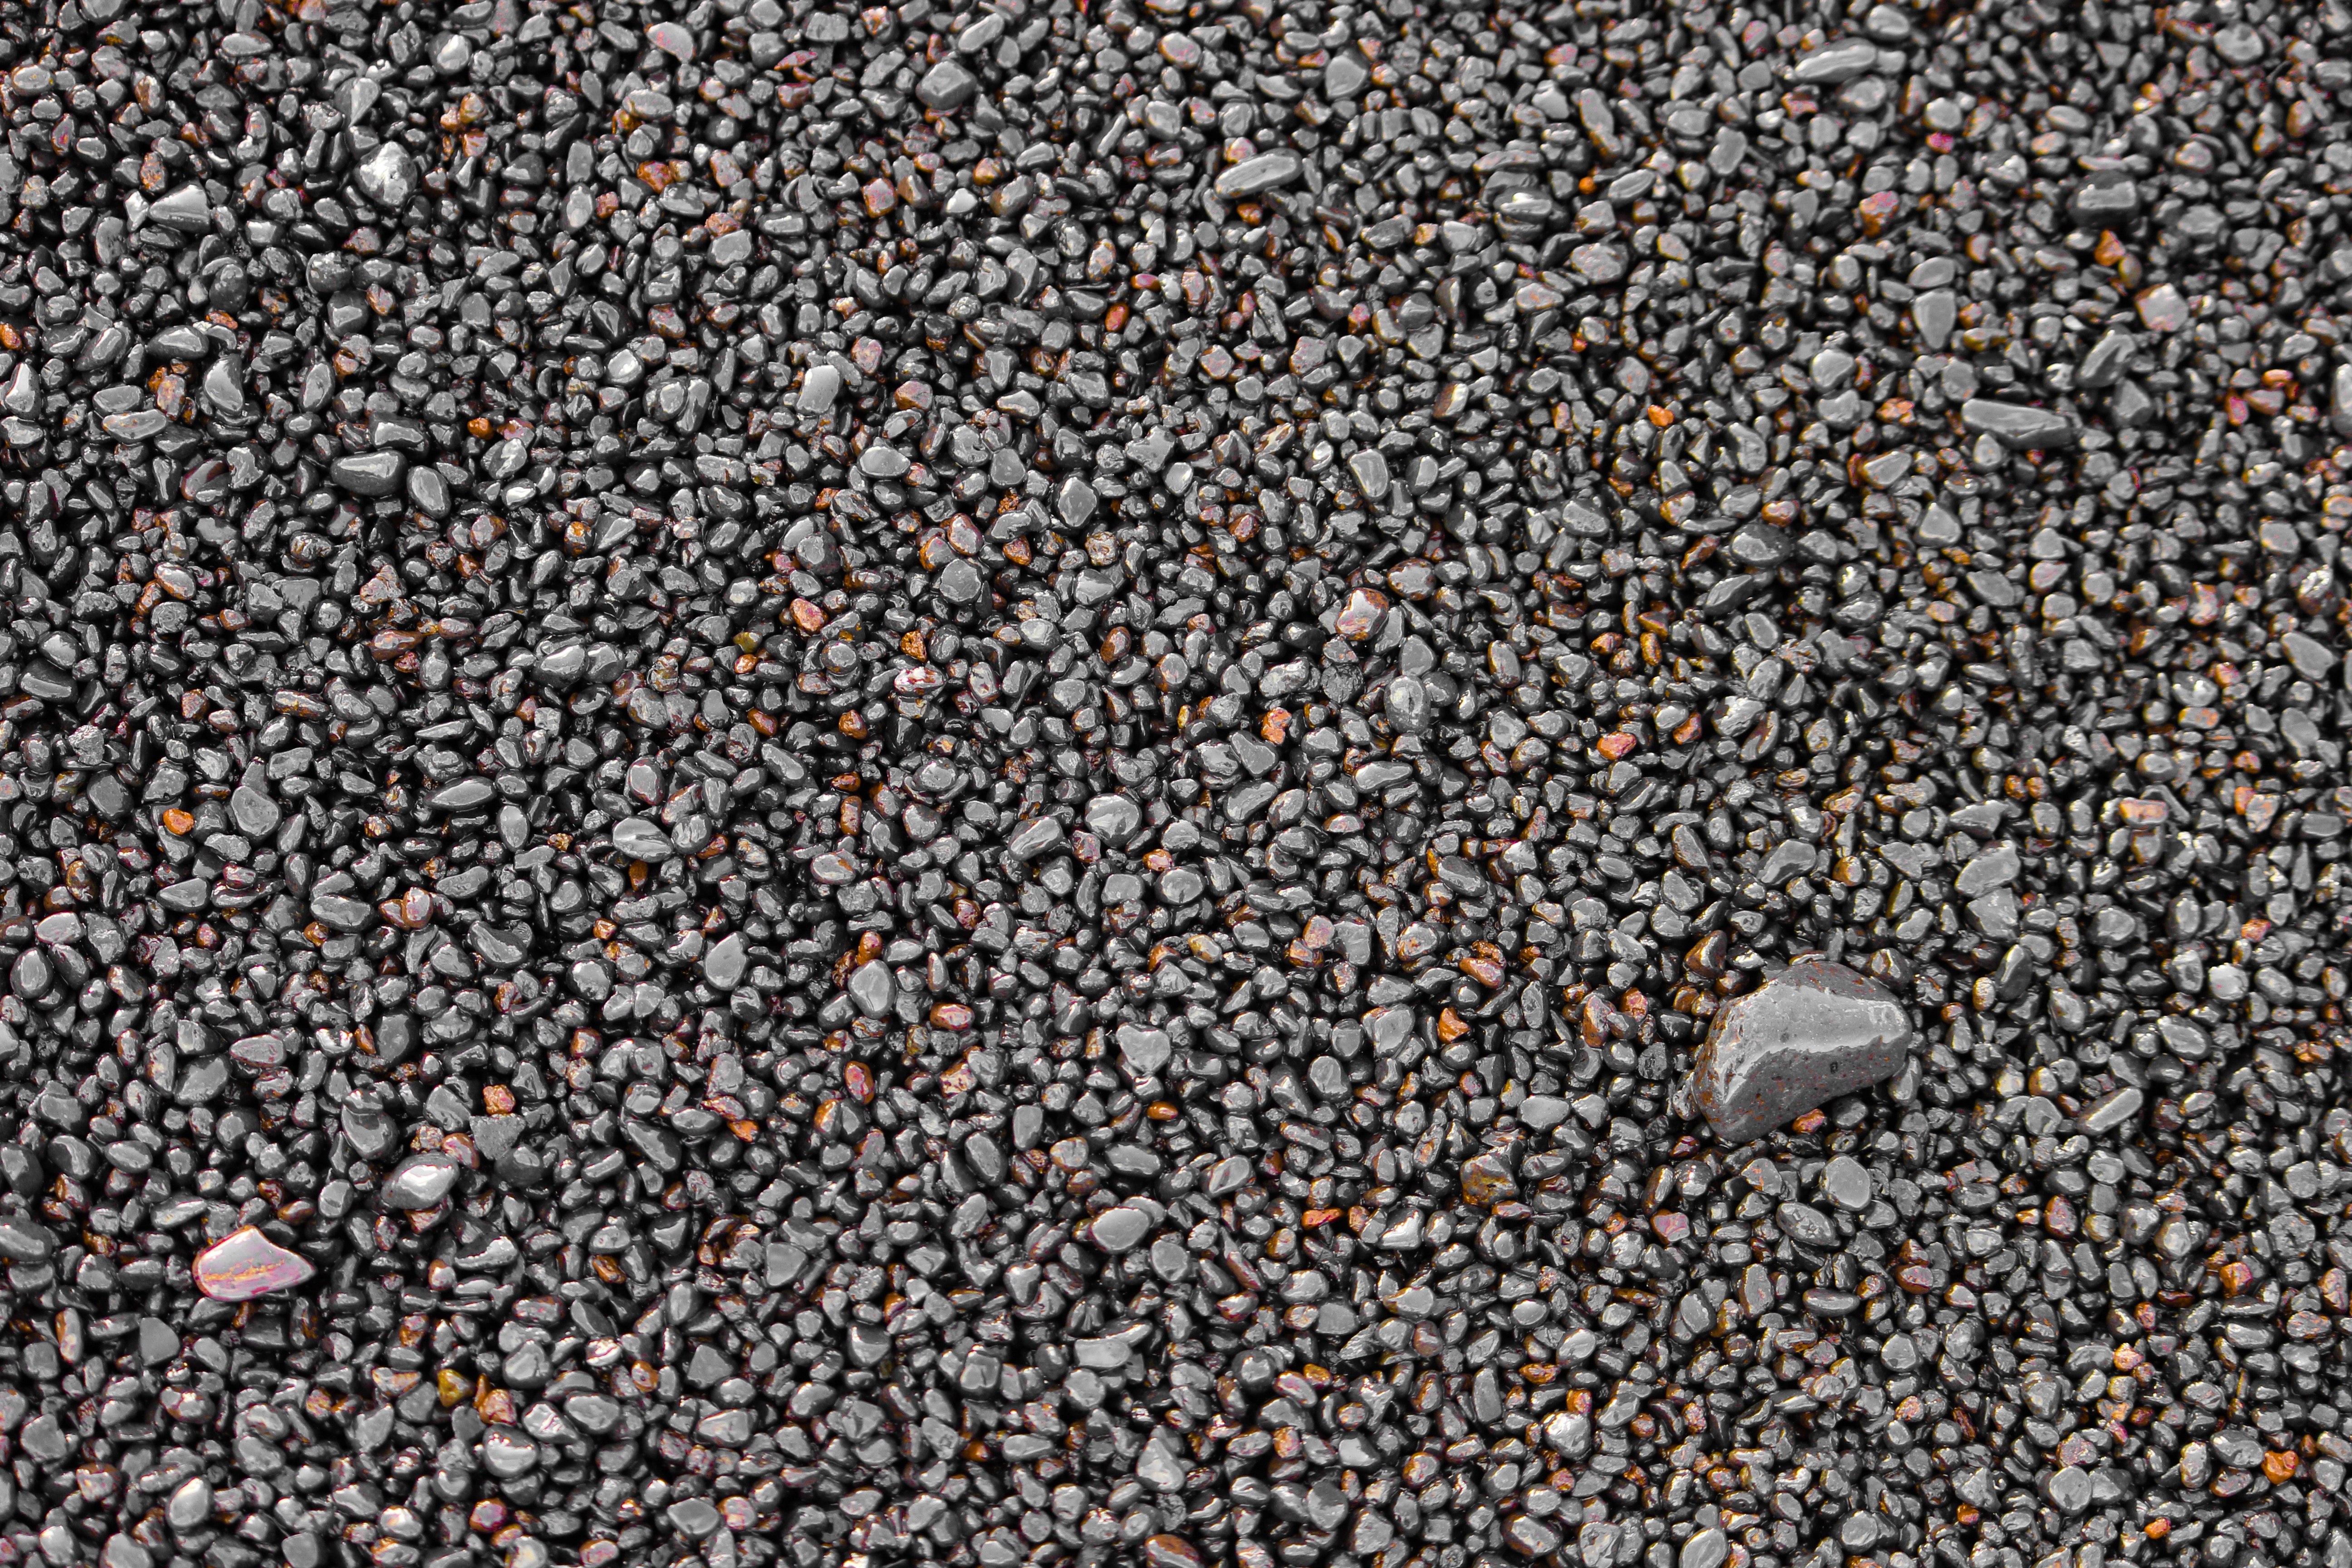
sand, asphalt, produce, pebble, soil, material, rocks, background, gravel, wallpaper, flooring, road surface